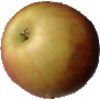
Label: Apple Red 2